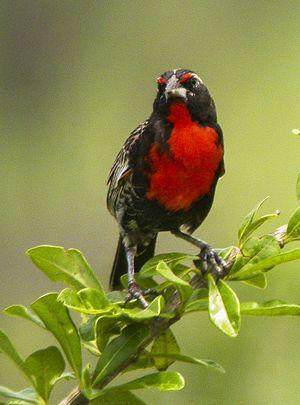
La Sturnelle du Pérou est une espèce de passereau d'Amérique du Sud de la famille des ictéridés.